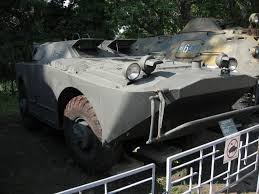
Label: BTR